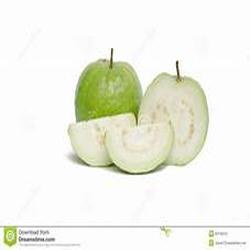
Label: Guava